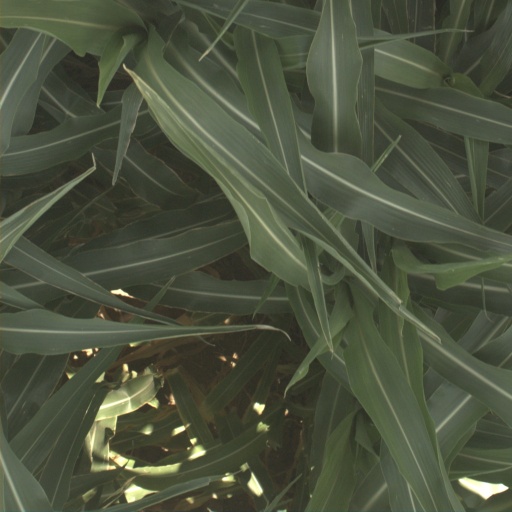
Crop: sorghum